NCAA Gamebreaker

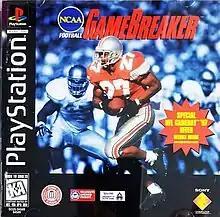
Cover featuring Eddie George

NCAA Football Gamebreaker, also known as NCAA Gamebreaker, is a 1996 American football video game developed by Sony Interactive Studios America and published by Sony Computer Entertainment for the PlayStation. It was released only in North America. The cover athlete is the 1995 Heisman winning Ohio State running back Eddie George.